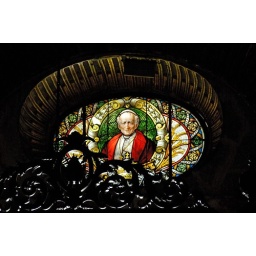
A stained glass window in a Oaxaca City cathedral